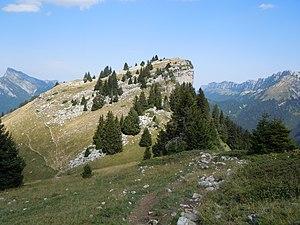
Roc d'Arguille vue depuis le Mont Pravouta - Isère - France
Le roc d'Arguille est un sommet calcaire du massif de la Chartreuse situé sur la commune de Saint-Pierre-de-Chartreuse dans le parc naturel régional de la Chartreuse, en Isère.